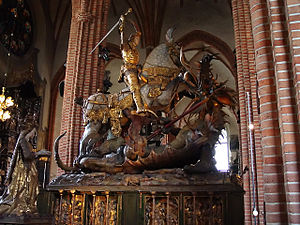
Sankt Jørgen
Sankt Jørgens kamp med dragen, skulptur af Bernt Notke (1400-tallet) i Stockholms Storkirke.
Sankt Jørgen var og er en kristen martyr i Israel under kejser Diocletians forfølgelser. Han er desuden helgen med helgendag 23. april.